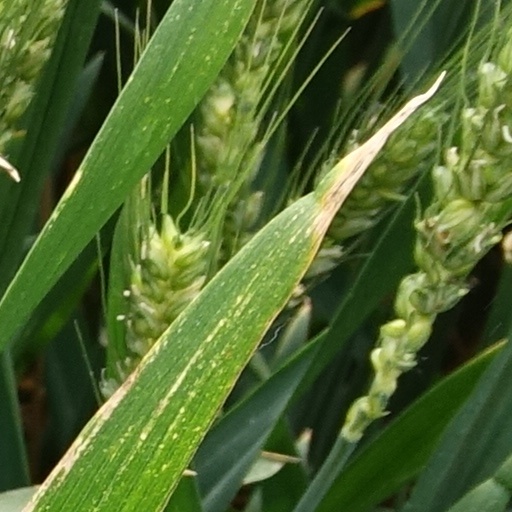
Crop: wheat